War of the South Danube (1420–1432)

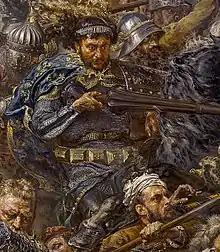
Zawisza the Black

These incursions persisted, originating from Giurgiu, an Ottoman stronghold established for monitoring Wallachia and Moldova's Voivodes. To counter these repeated assaults, King Sigismund dispatched Pippo Spano with troops withdrawn from Moravia in the spring of 1423 to Wallachia. In the same year's autumn, Pippo achieved a significant victory over a Turkish force of approximately 15,000 near the Bulgarian border. The news of this triumph prompted the Byzantine Emperor Manuel II Palaiologos to propose to King Sigismund a joint campaign against the Turks. However, Sigismund's inability to fulfill promises, both to Manuel and his soon-to-be-deceased son, John VIII, led the emperor to seek peace with the Sultan at considerable expense.